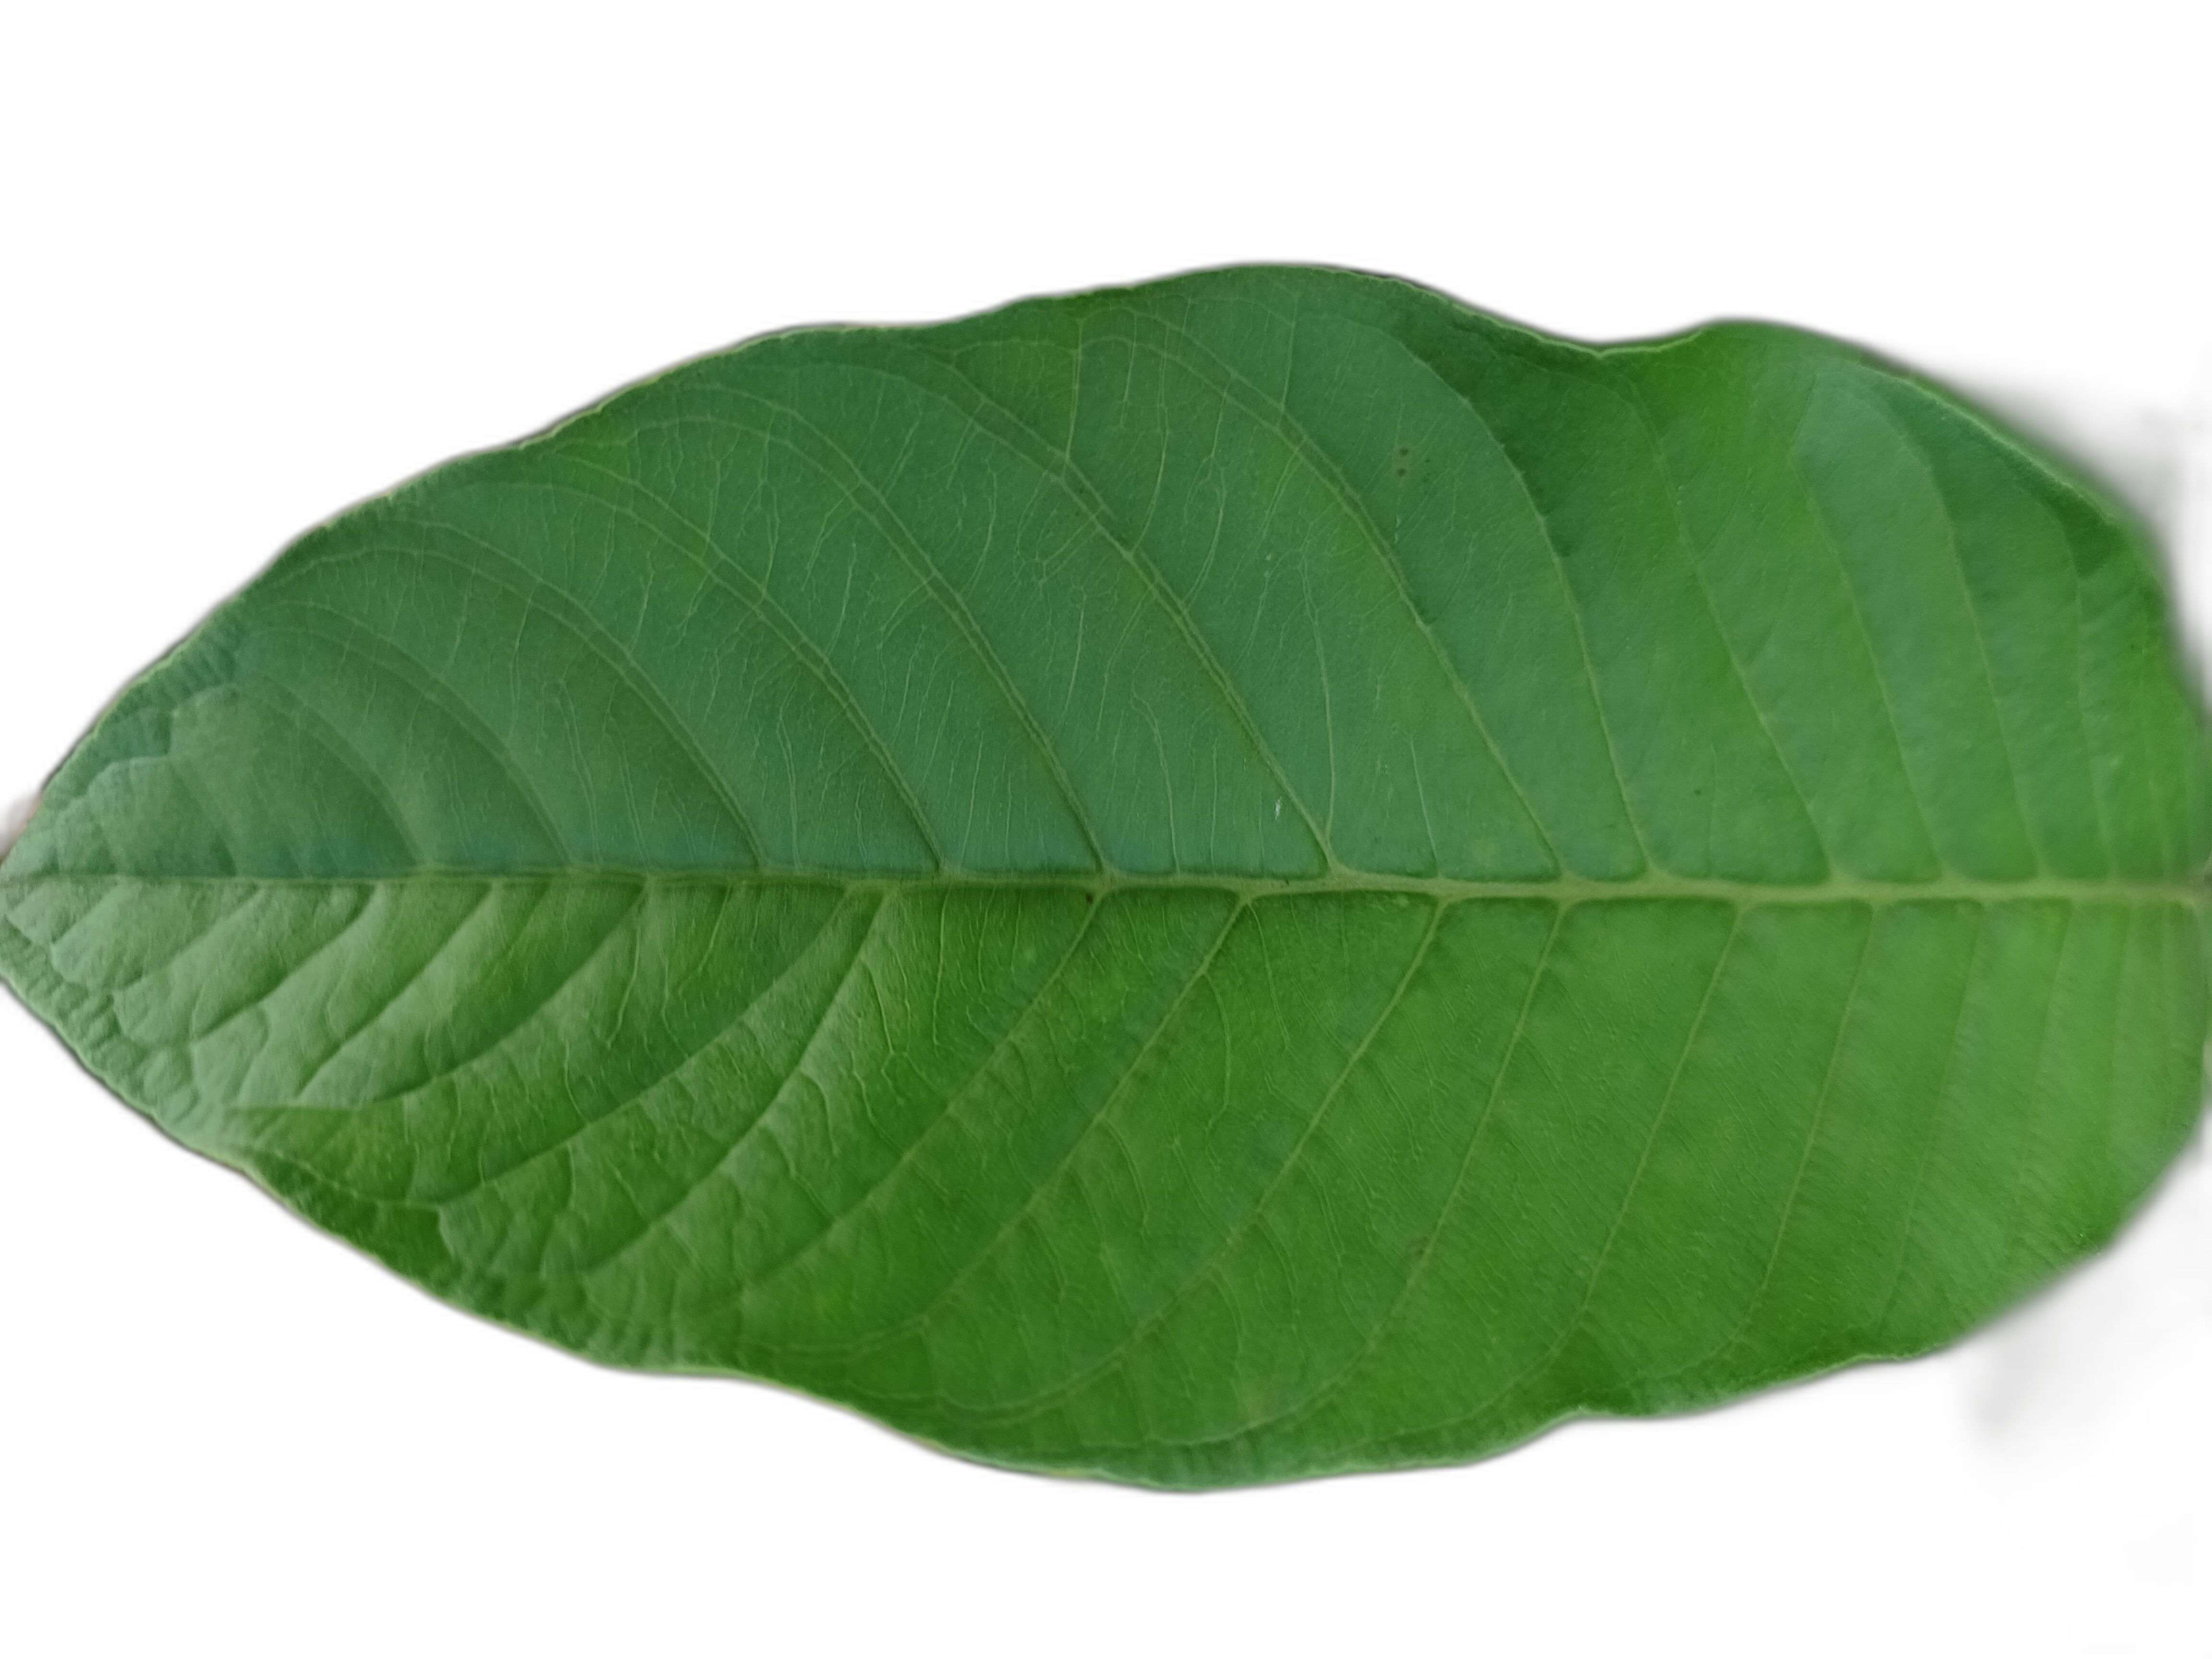
Plant part: leaf
Disease: Healthy